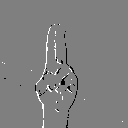
ASL letter: u